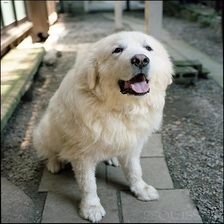
Species: dog
Breed: great pyrenees